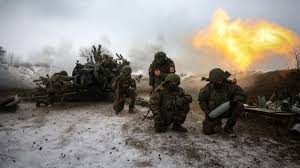
Label: D-30